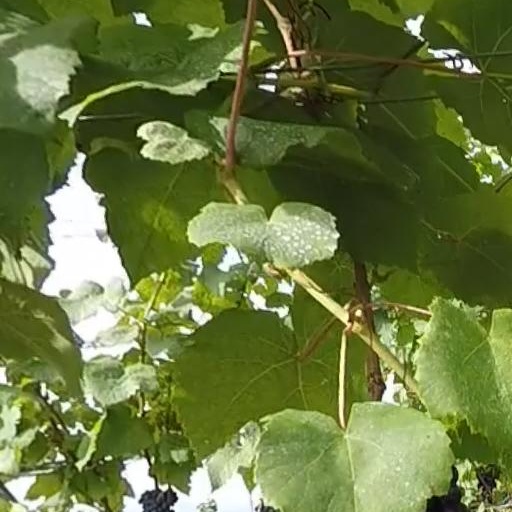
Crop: grape